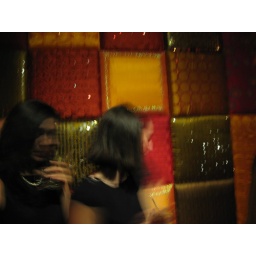
sipping on drinks, hanging by the pillow wall